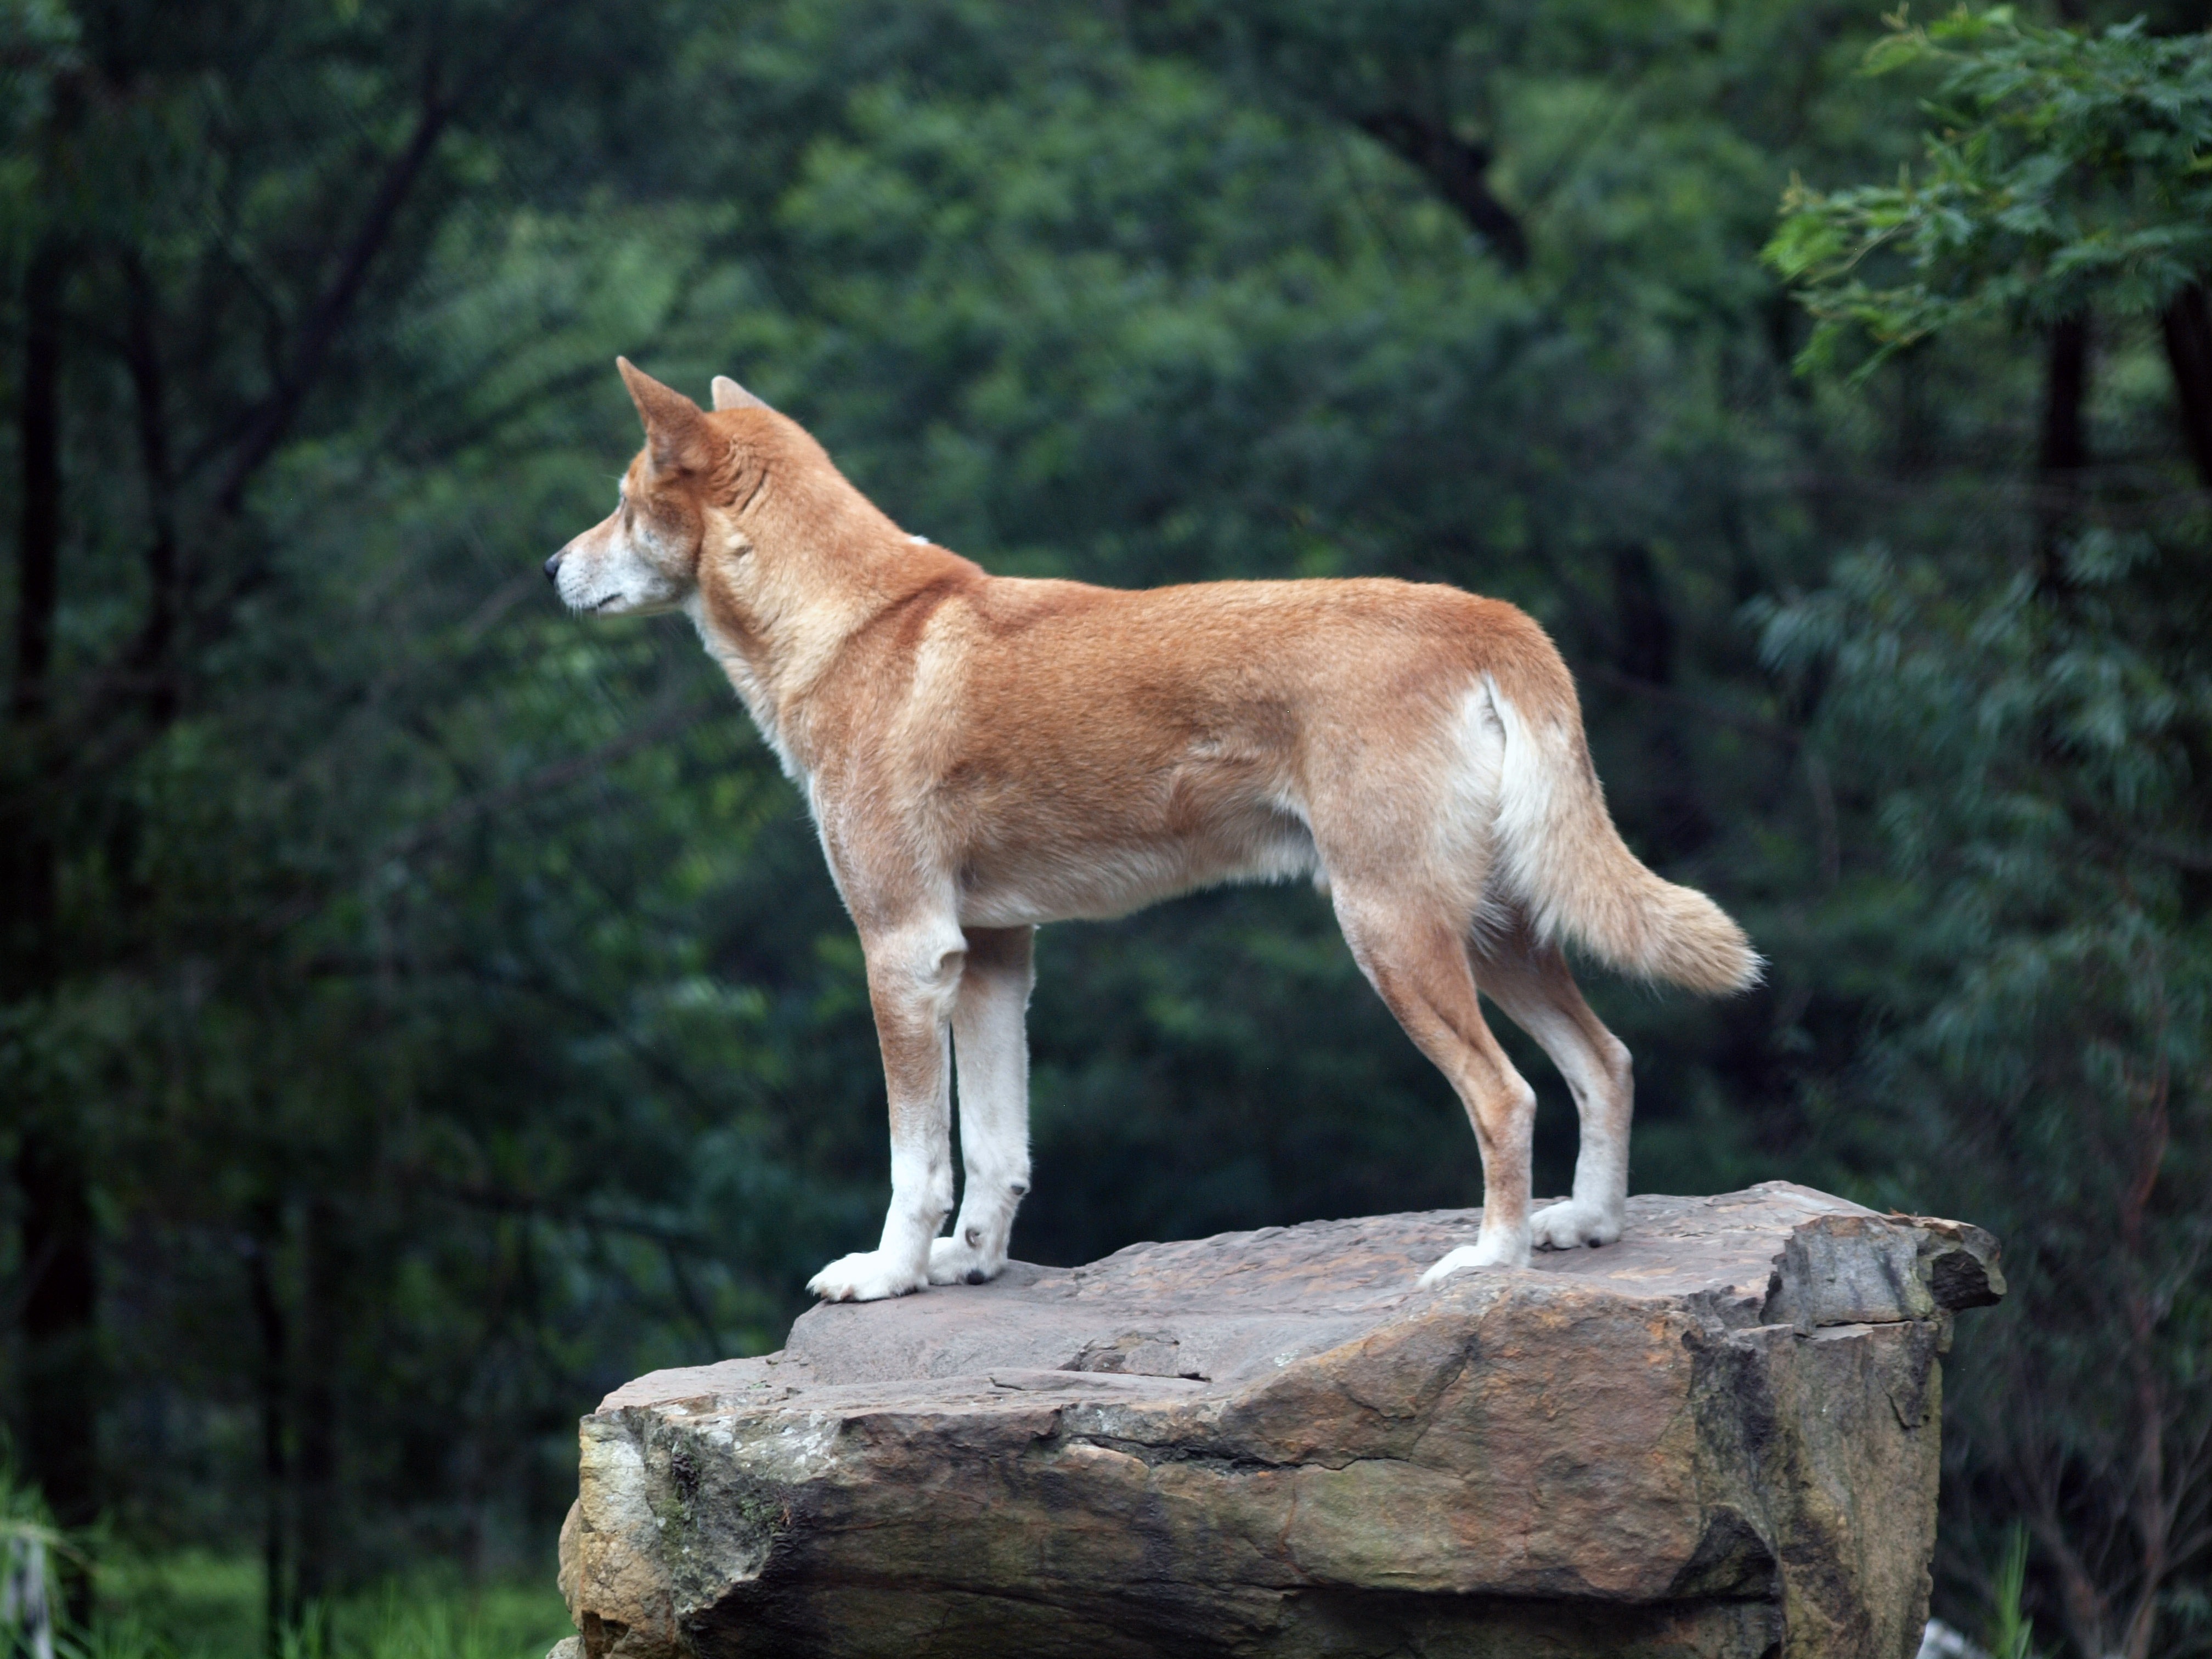
nature, dog, animal, wildlife, wild, zoo, island, mammal, wolf, predator, fauna, australia, vertebrate, canis, queensland, carnivore, outback, cougar, puma, fraser, dingo, dog like mammal, dhole